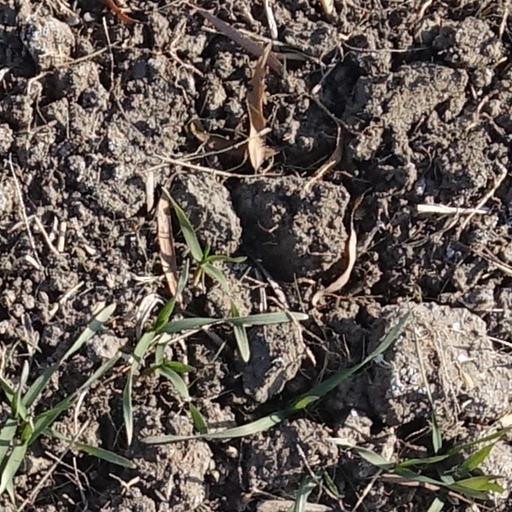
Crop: wheat